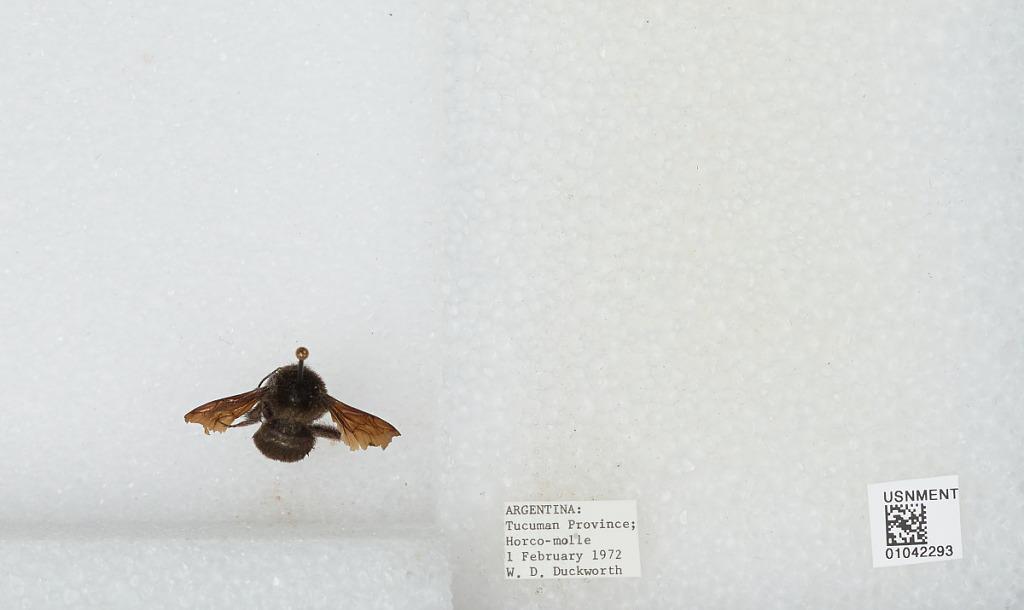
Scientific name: Bombus sp.
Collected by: W. Duckworth
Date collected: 1972-2-1
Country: Argentina
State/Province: Tucuman
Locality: Horco Molle Experimental Reserve